2019 United Kingdom prorogation controversy

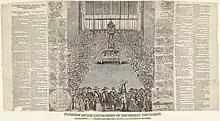
The Long Parliament, which prevented its own prorogation and reaffirmed the Petition of Right in 1641.

Historically, the prorogation of Parliament was the norm; the monarch would typically only summon Parliament to approve royal taxes and summarily prorogue the body again. Prorogation was also used as a royal tactic to avoid parliamentary scrutiny. Elizabeth I suspended Parliament in 1578 to prevent public debate of her courtship with Francis, Duke of Anjou. The turning point came in the prelude to the English Civil War, when Charles I prorogued his third Parliament. Parliament objected to royal imposition of taxes and issued the Petition of Right in response to the King's actions. When the Speaker of the House of Commons, John Finch, announced the end of the session, incensed MPs sat on Finch, which momentarily prevented the closure of Parliament until the Commons passed several motions which condemned the King's abuse of power. After Parliament was prorogued, Charles I ruled on his own for eleven years—and even attempted to close down the Parliament of Scotland in 1638—and only recalled Parliament in 1640 to pass more taxes. The second sitting of Parliament that year—the famous Long Parliament—passed legislation which prevented its prorogation or dissolution without its consent. In the event, it sat undissolved for another twenty years throughout the English Civil War, Interregnum, and Restoration, despite Pride's Purge in 1648 which created the Rump Parliament and Oliver Cromwell's expulsion of the Long Parliament and convocation of an alternative assembly in 1653.